Arun Shenoy

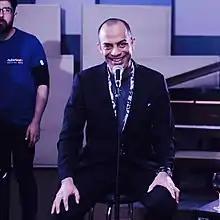
Shenoy on the sets of a music video shoot at Airship Laboratories at Richmond, California in February 2018

On 30 August 2018, Shenoy released a 5 track singer-songwriter acoustic EP titled "The Unplugged Songwriter Sessions", as a musical collaboration with the core team from The Groove Project, most notably, the rhythm section of bassist Duke Purisima and drummer Jerry Chua, and the addition of a few former and a few new musical collaborators. In the group named Arun Shenoy & The Maverick Express, Shenoy takes on the duties of vocalist along with Lonnie Park. Shenoy has explained in the liner notes the music was written during an extended phase dealing with difficult personal issues. It has been noted that these tunes showcase a more fragile, vulnerable, softer side of the singer's personality, in great contrast to the muscular intensity of his earlier work; and that the album features the guitarist's lushly melodic melodies, simple yet thoughtful lyrics and surprisingly graceful vocals. With an intimate approach to the music, Shenoy has been credited with being a deft storyteller, incorporating a great amount of detail into the singular whole and that by far the true heart and soul of the collection comes from Arun Shenoy's emotive vocals that nicely ties everything together. Stylistically the group goes for a soothing chamber pop approach, with classical, jazz, and worldly influences woven into a colorful tapestry of sound.